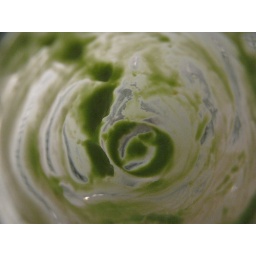
the swirl left in the glass after i've finished the green tea panna cotta